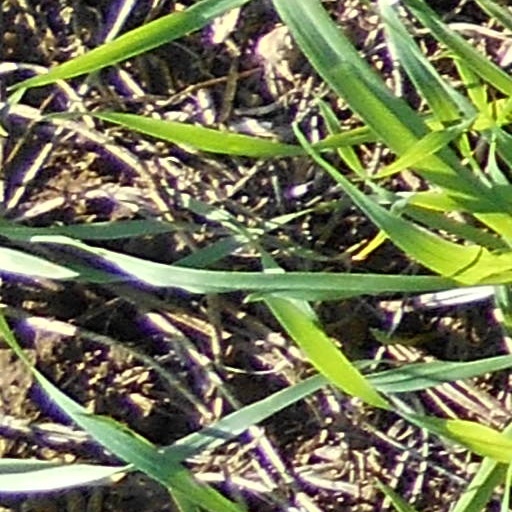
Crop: wheat